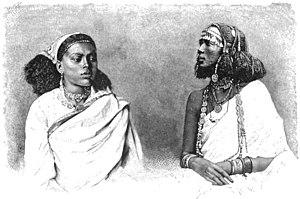
La traite arabe, sous-ensemble principal de la traite orientale, désigne le commerce des êtres humains du VIIIᵉ siècle jusqu'à nos jours, sur un territoire qui comprend et déborde largement l'aire arabe.